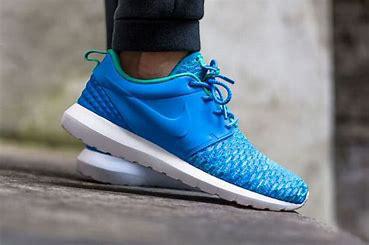
Brand: Nike
Model: Roshe One